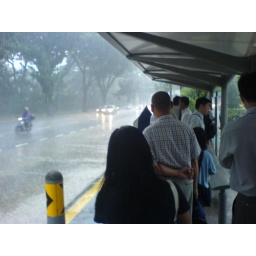
I'm not the only person stuck in the bus stop. It's 9am already, and we start work at 8:30.